Sunnymeads railway station

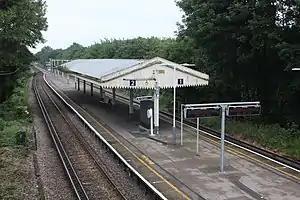
Sunnymeads station

Sunnymeads railway station serves the once separate village of Sunnymeads in Berkshire, England, now subsumed by the neighbouring village of Wraysbury. It is down the line from , on the line between Windsor and Eton Riverside and Waterloo. It was built in 1927, and has been unstaffed since 1969. Services to the station are operated by South Western Railway.